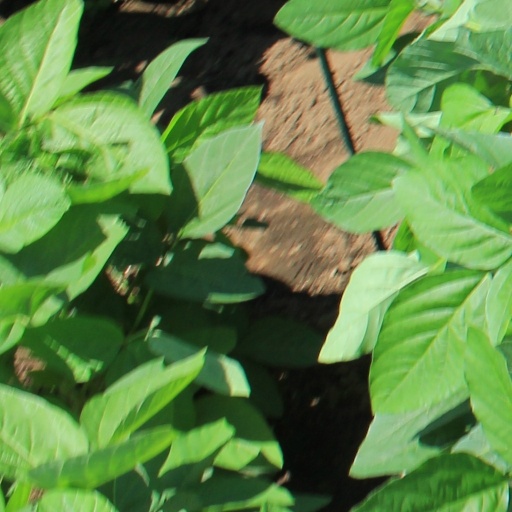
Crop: soybean